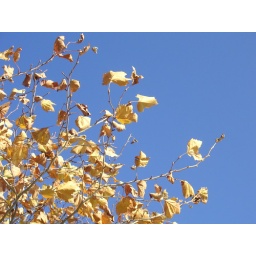
Autumn leaves against blue sky